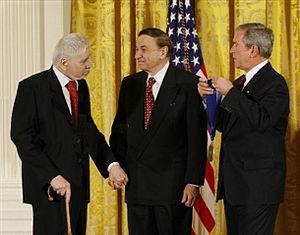
Les frères Sherman Recevoir la National Medal of Arts, les artistes sur Accorde Highest Honor du Gouvernement des États-Unis. De gauche à droite: Robert B. Sherman, Richard M. Sherman et le président George W. Bush à la Maison Blanche 17 Novembre 2008.
Les frères Sherman sont un duo de compositeurs et paroliers ayant principalement travaillé pour les studios Disney et pour certaines attractions. Malgré une forte collaboration, ils ont aussi des carrières dissociées, surtout après la fin de leur carrière commune chez Disney au milieu des années 1980.
Les frères Sherman sont un duo de compositeurs et paroliers ayant principalement travaillé pour les studios Disney et pour certaines attractions. Malgré une forte collaboration, ils ont aussi des carrières dissociées, surtout après la fin de leur carrière commune chez Disney au milieu des années 1980.